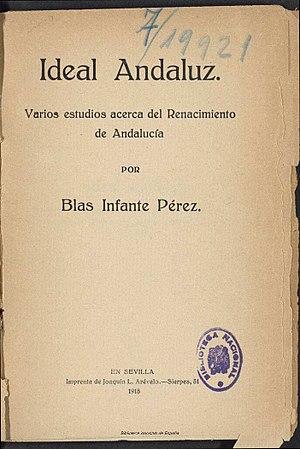
Blas Infante Pérez de Vargas est un homme politique, idéologue et écrivain andalou. Il fut le principal soutien du nationalisme andalou.